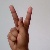
The image shows a hand gesture representing the letter 'K' in Indian Sign Language.